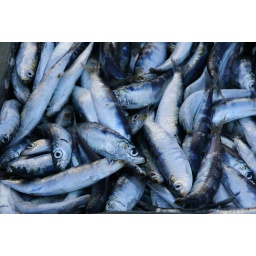
Sardines on the fish market in Split.